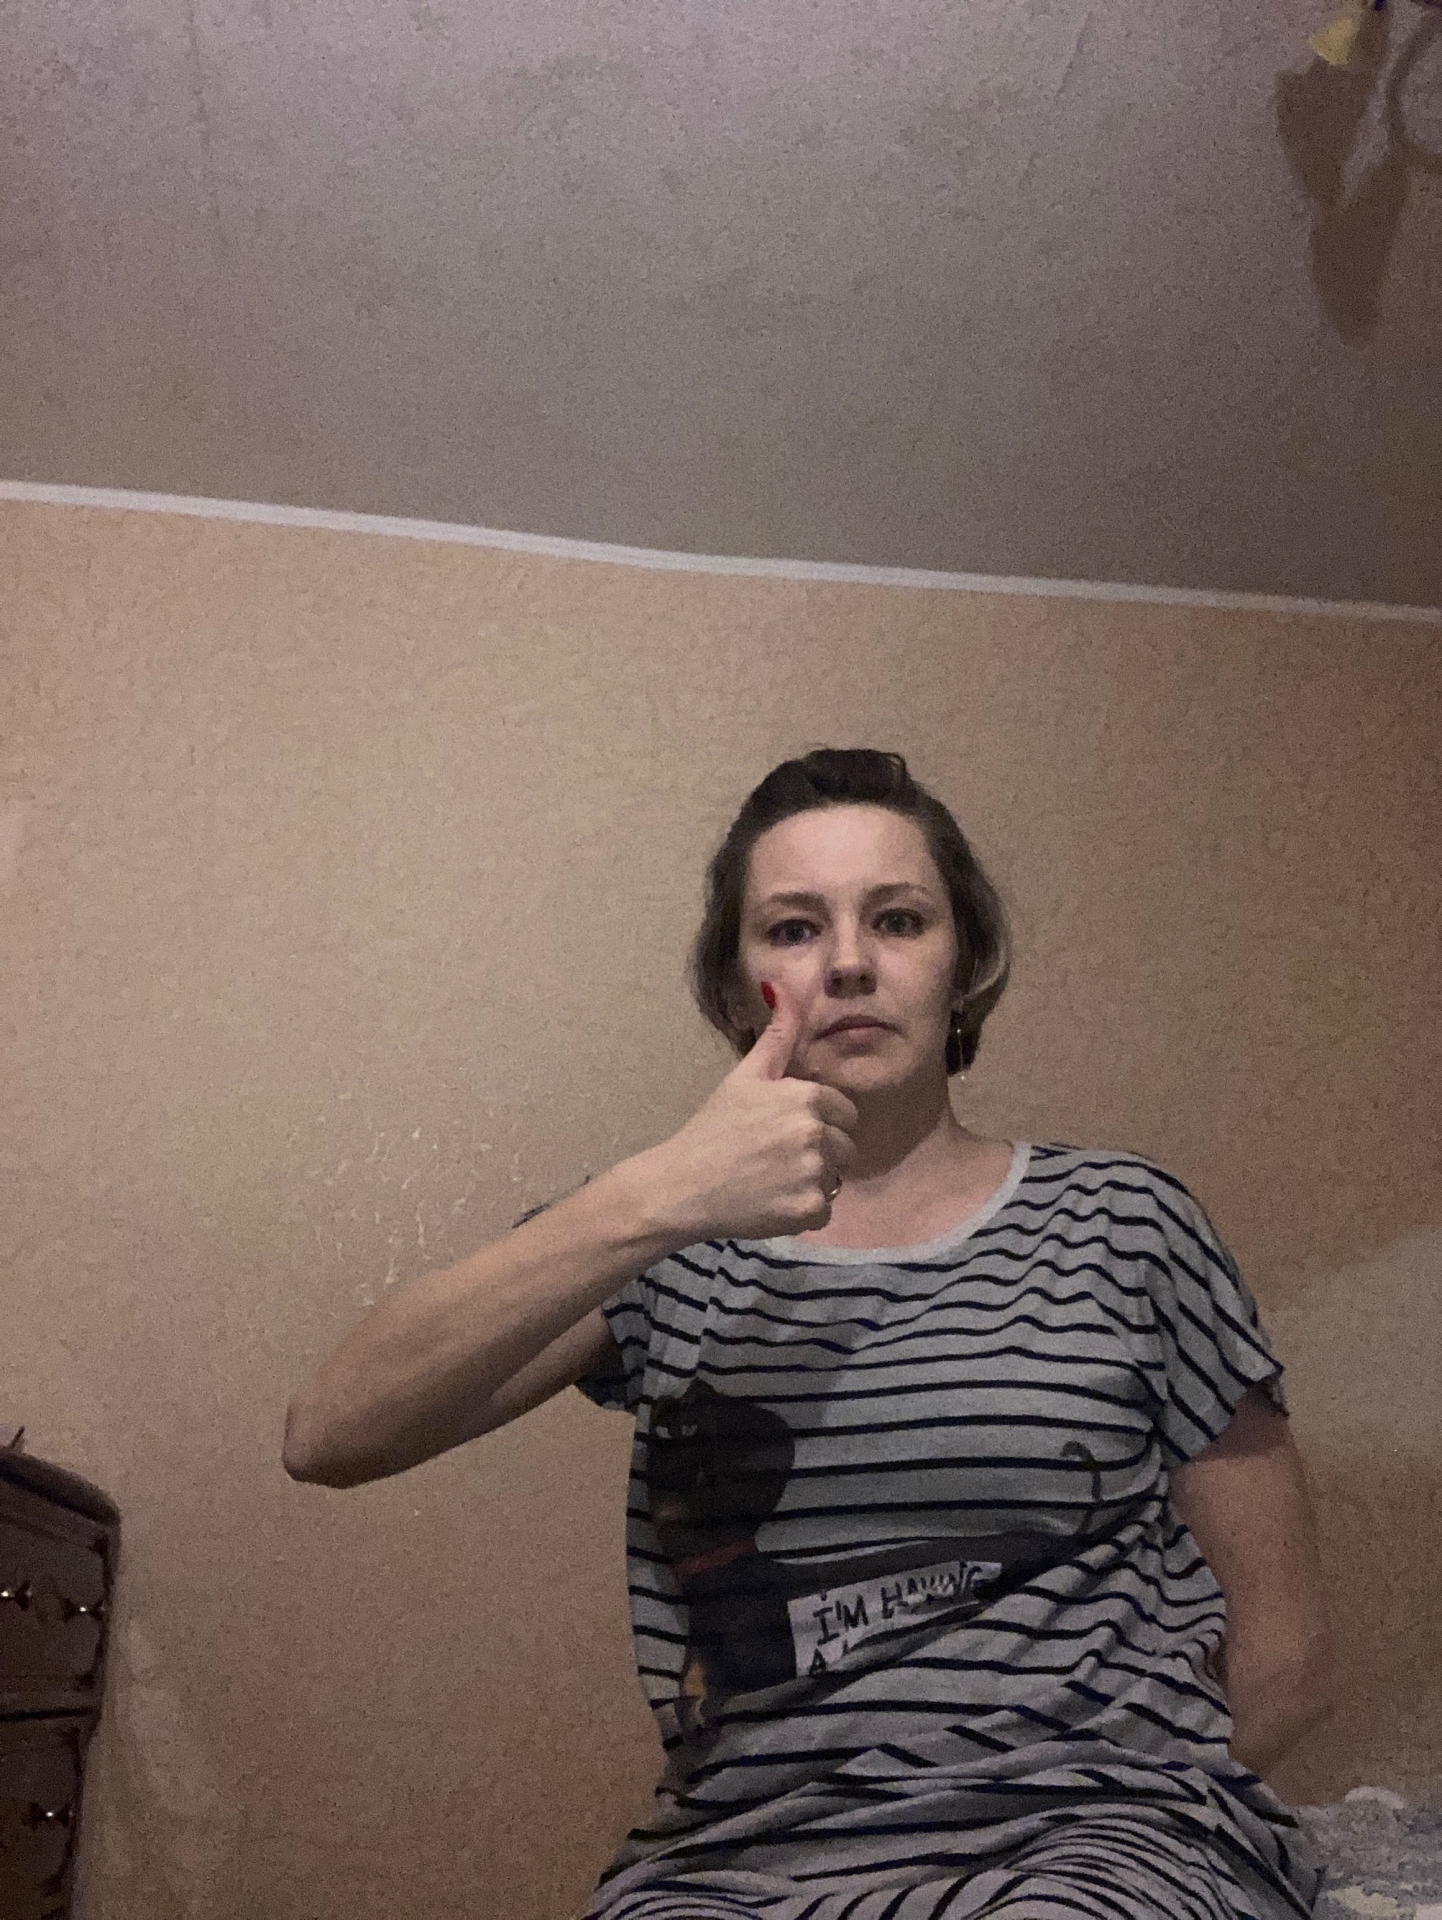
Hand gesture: like